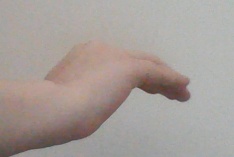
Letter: haa